Wrexham

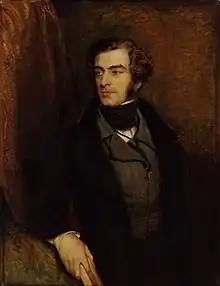
Samuel Warren, 1882

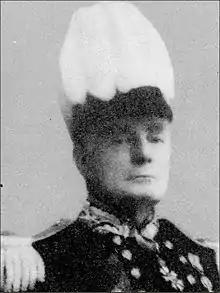
Sir Charles Alexander Harris

St. Giles is the Anglican parish church of Wrexham and is considered to be the greatest medieval church in Wales. It includes a colourful ceiling of flying musical angels, two early eagle lecterns, a window by the artist Edward Burne-Jones and the Royal Welch Fusiliers chapel. In the graveyard is the tomb of Elihu Yale who was the benefactor of Yale University in New Haven, Connecticut, United States and after whom Yale College Wrexham is named. As a tribute to Yale and his resting place, a scaled-down replica of the church tower, known as Wrexham Tower was constructed at Yale University. The tower appears in an 18th-century rhyme, as one of the Seven Wonders of Wales. In 2015, a first edition (1611) of the King James Bible (also known as the Authorized Version) was discovered in a cabinet by the Vicar of the parish.